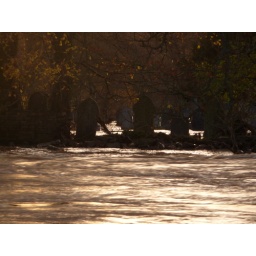
Here you can see part of the church wall which has been destroyed by the force of the water